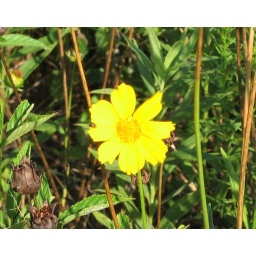
Coreopsis lanceolata - This yellow daisy-likeflower is growing in a field in BrunswickCounty, Calabash,North Carolina.6-28-08